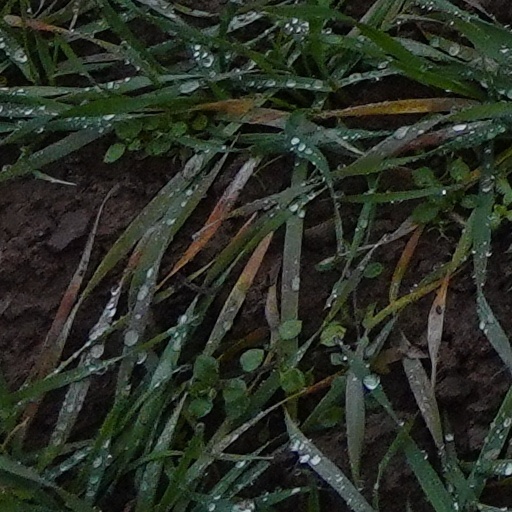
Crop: wheat